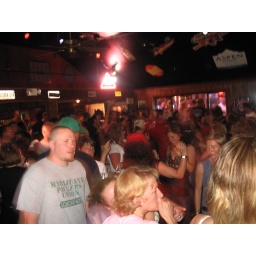
The Heaters rock Americade at Duffy's Tavern in Lake George, one of the country's biggest motorcycle rallies.